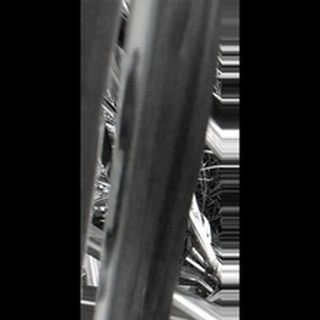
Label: sugarcane_red_rot